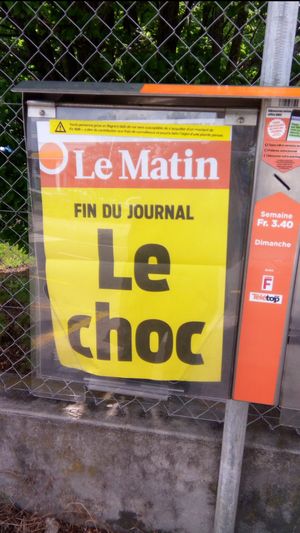
La caissette du journal le matin le 08 Juin 2018 à Orbe. Une des dernières manchette du journal.
Le Matin est un journal suisse, propriété de Tamedia publications romandes: